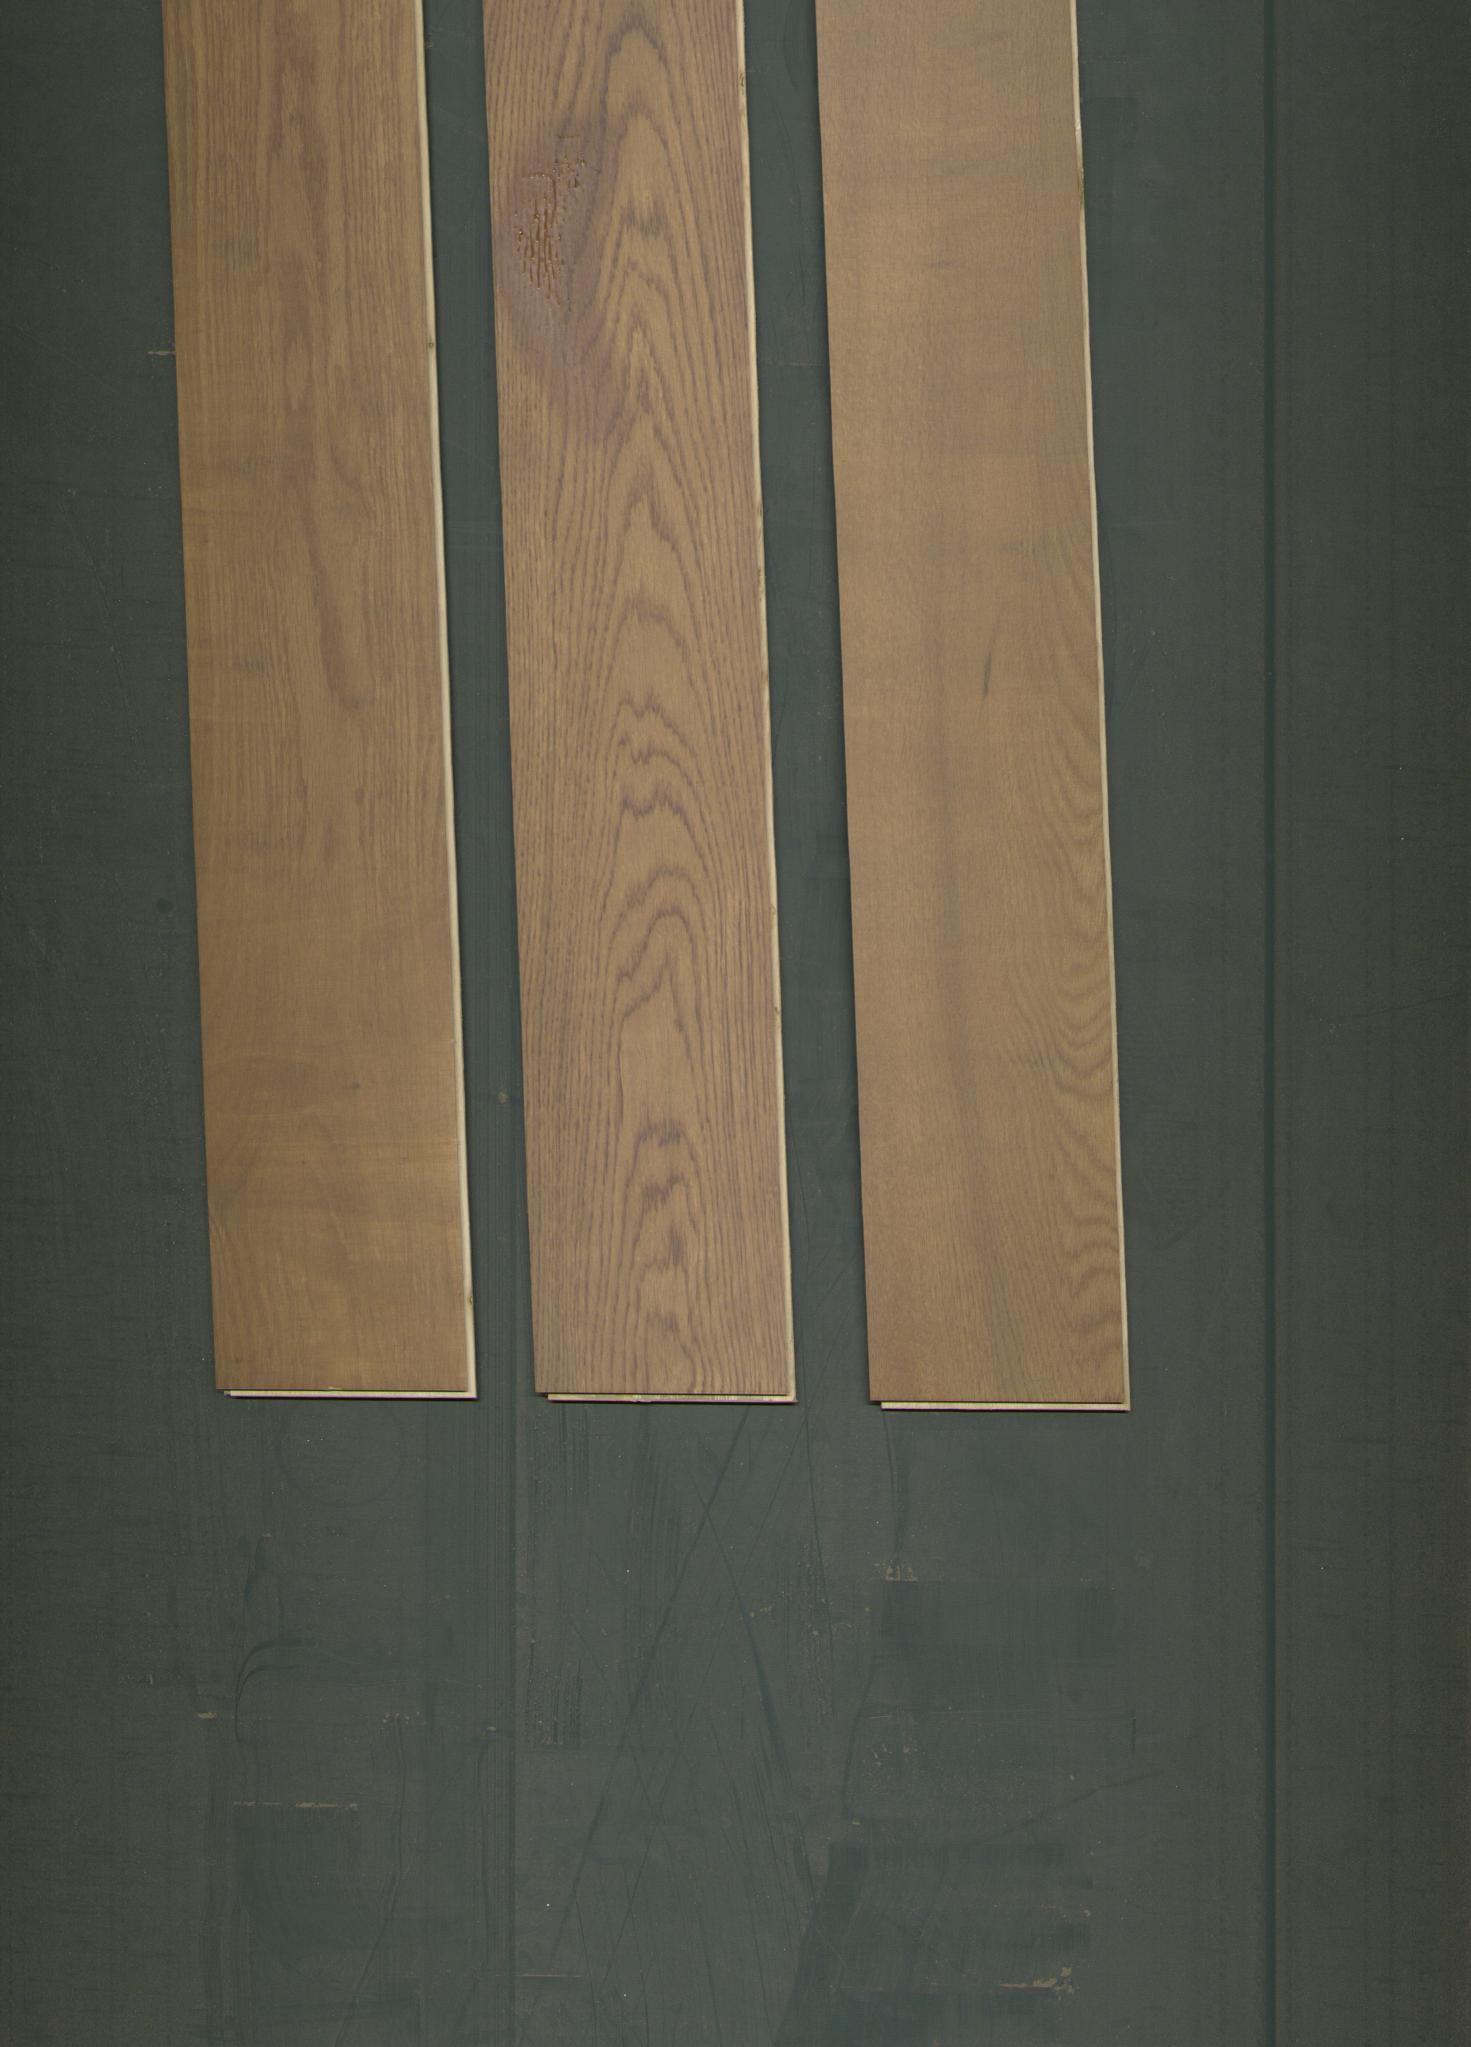
Label: mixers